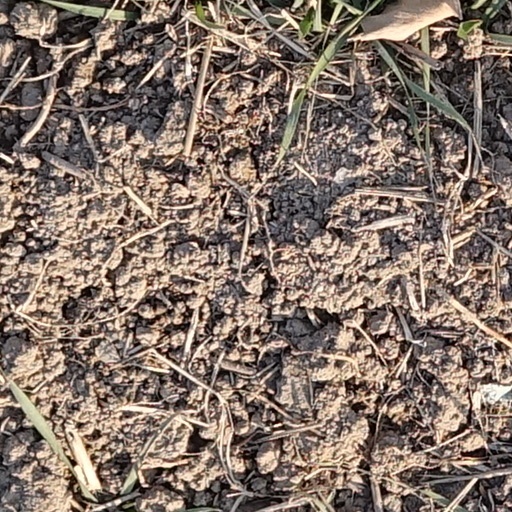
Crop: wheat